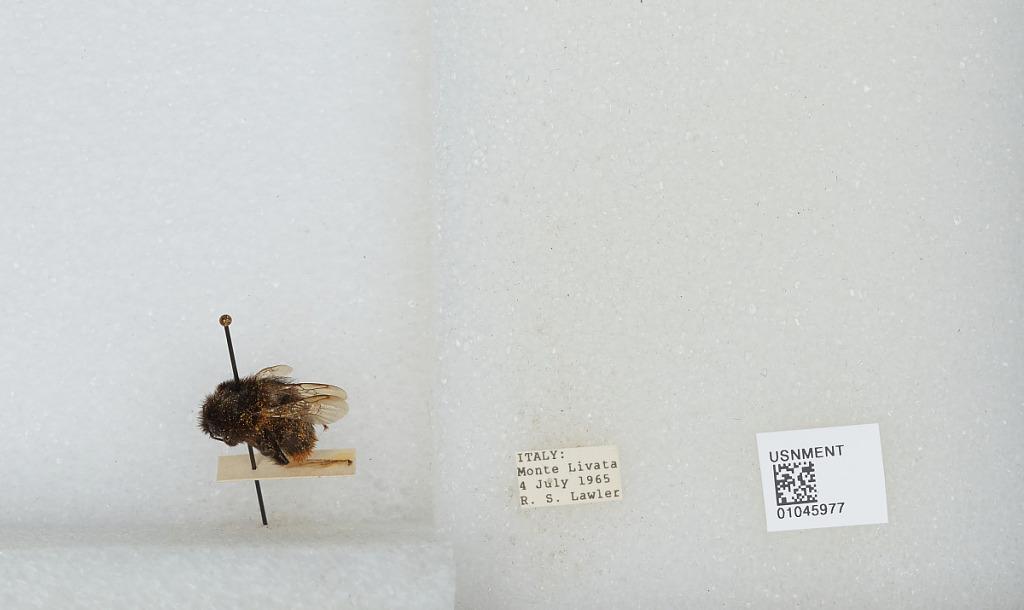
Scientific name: Bombus sp.
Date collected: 1965-7-4
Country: Italy
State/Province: Latium
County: Rome
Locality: Monte Livata